The Strike (1904 film)

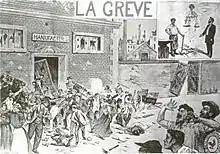
Poster

The Strike is a 1904 French silent short film directed by Ferdinand Zecca and distributed in France by Pathé Frères. The film depicts a strike in a factory violently repressed by the Gendarmerie.